Automotive industry in China

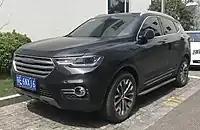
Haval H6, best-selling SUV for 100 consecutive months, still holding the highest monthly sales record of 80,000 units in Chinese market.

In April 1986, the Chinese government's seventh five-year plan, which recognized automobile manufacturing as a "pillar industry". The Chinese automotive industry gradually moved away from the manual workshop model and adopted Western advanced technologies and quality control management. Over the course of a decade, the localization rate of Chinese automotive components significantly increased. In 1997, the localization rate of the SAIC-VW Santana, one of the most popular sedans in China at that time, jumped from 60.09% six years prior to over 90%, with key components like the car body, engine, transmission, and front and rear axle assemblies all achieving localization. The localization rate of the FAW-VW Audi 100 reached 93%, while the Jetta achieved an 84.02%. The localization rate of the Citroën Fukang by FAW exceeded 80%. The improvement in the localization rates of complete vehicles were made possible by the growing capabilities of complementary enterprises in the industry chain. During this period, diesel engines from Yuchai Machinery Factory and automotive glass from Fuyao began to emerge.